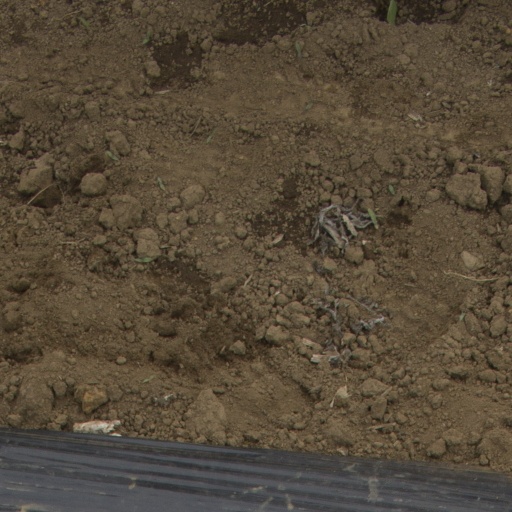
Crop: Jerusalem artichoke